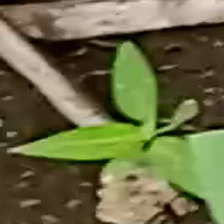
Weed species: Moti_dudhi(Euphorbia_geneculata_L)